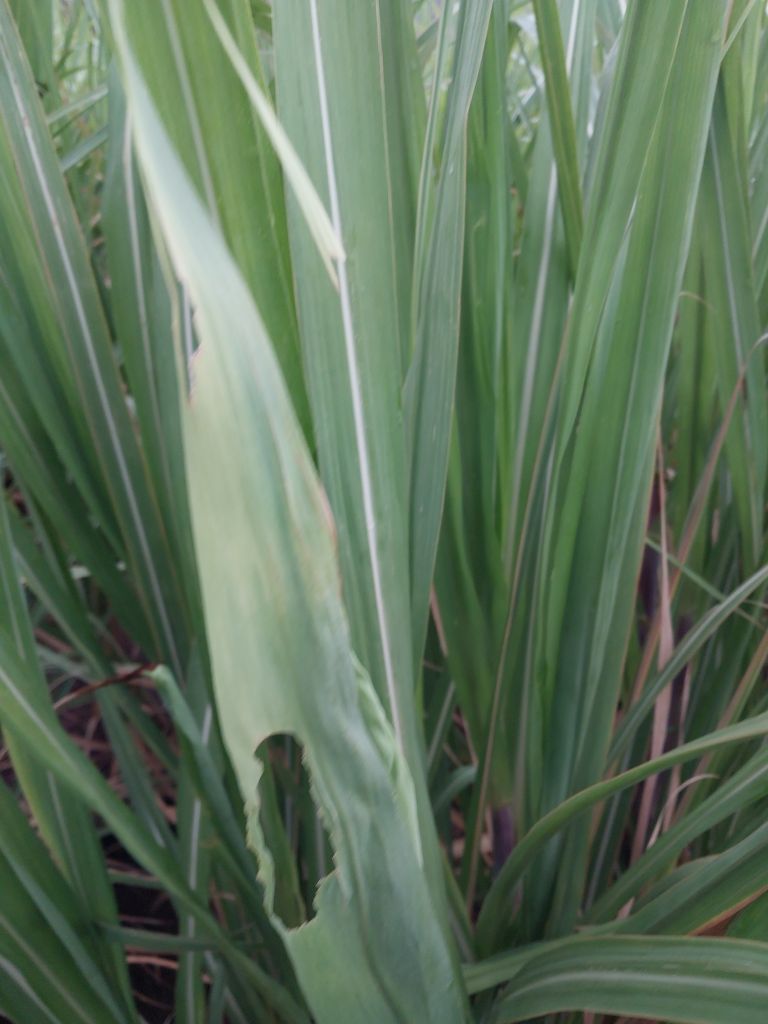
Label: Pokkah Boeng